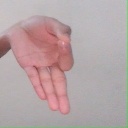
अक्षर: ज्ञ